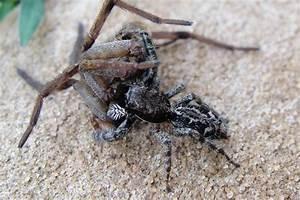
spider